N-30 National Highway

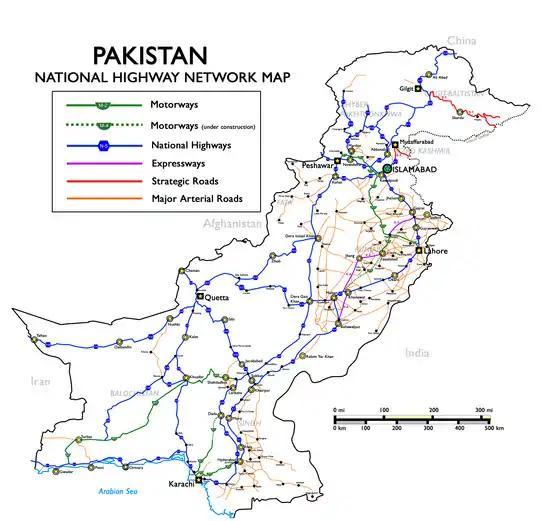
Map of National Highways of Pakistan also indicating N-30

The N-30 or National Highway 30 is a 110 km national highway in Pakistan which extends from Basima to Khuzdar in Balochistan province. It is maintained and operated by Pakistan's National Highway Authority.